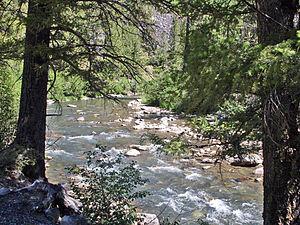
La rivière Salmon est une rivière qui s'écoule sur 684 km en Idaho au nord-ouest des États-Unis. Il s'agit d'un important affluent de la Snake River qui se jette elle-même dans le fleuve Columbia. Elle est également nommée The River of No Return.